Economy of Ganja

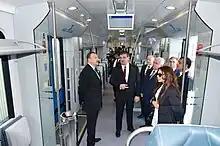
On Saturday, October 18, 2014, the President of Azerbaijan Ilham Aliyev attended the groundbreaking ceremony for the new plant.

The construction of a plant had been launched for the production of railway cars by the Swiss company Stadler Rail Group in the city of Ganja in the West of Azerbaijan.